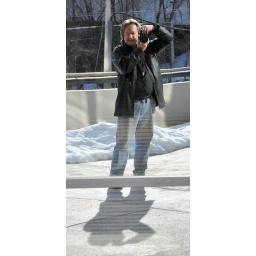
Me reflected in the glass of a building in Conshohocken Pennsylvania